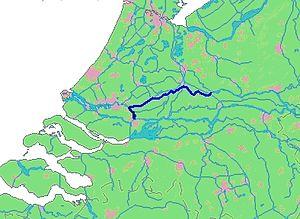
Bassin de la Lek et du Noord - Sud des Pays-Bas
Kinderdijk est un village néerlandais, rattaché à la commune de Molenlanden, au sein de la région naturelle de l'Alblasserwaard. Situé à environ 15 km à l'est de Rotterdam, le village se trouve dans un polder, au confluent de deux rivières, la Lek et la Noord. Au 1ᵉʳ janvier 2012, la population du village s'élevait à 830 habitants.